Jacopo Colonna (sculptor)

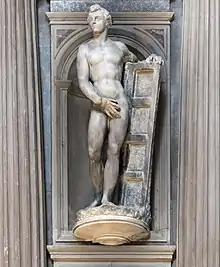
St Lawrence in San Salvador, Venice, by Jacopo

Jacopo Colonna or Giacomo Fantoni (died 1540) was an Italian sculptor active in the Renaissance.